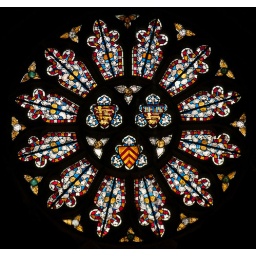
rose window by the oxonian